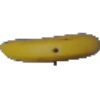
Label: Banana 1